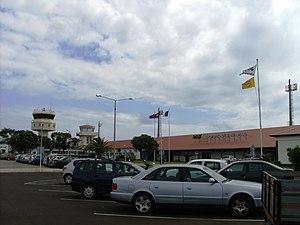
L'aéroport de Santa Maria est situé près de Vila do Porto, la principale agglomération de l'île. C'est l'aéroport le plus à l'est des Açores. Il a été construit par les États-Unis et a servi de base aérienne jusqu'à la fin de la Seconde Guerre mondiale. En 2008, cet aéroport est utilisé particulièrement comme escale technique.